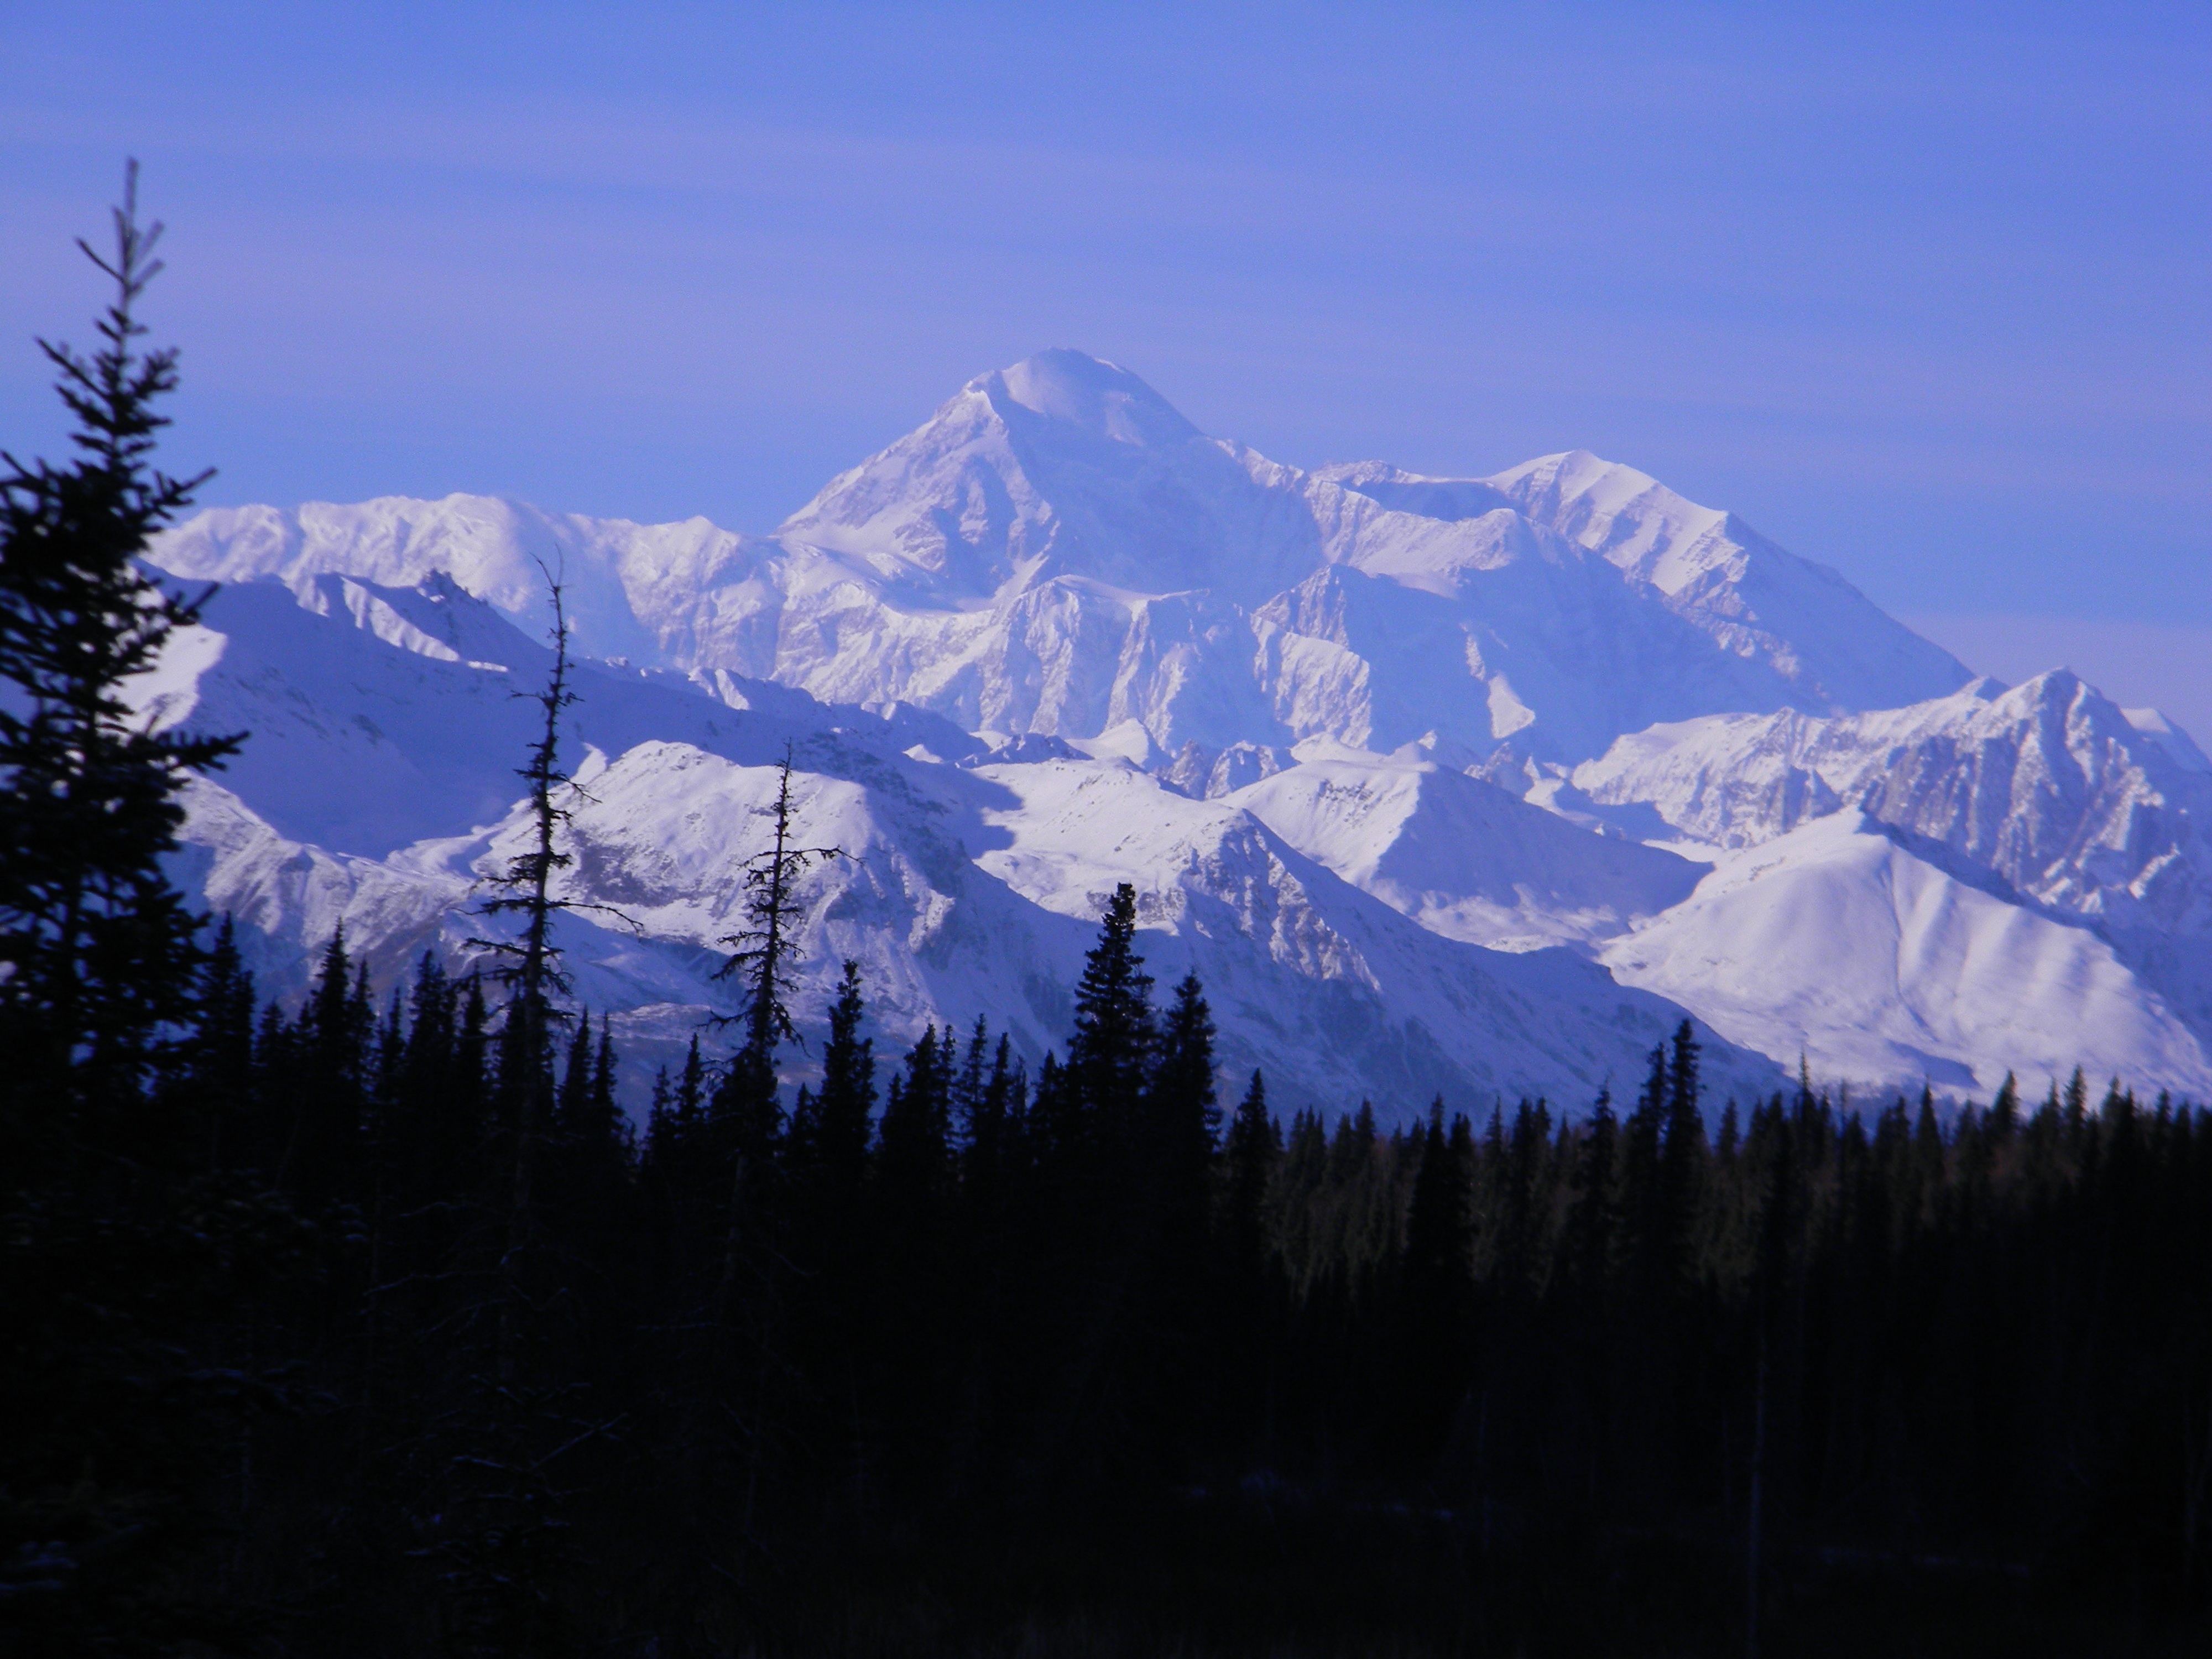
wilderness, mountain, snow, winter, peak, mountain range, snowcapped, ridge, summit, outdoors, alps, plateau, alaska, denali, landform, mckinley, geographical feature, atmospheric phenomenon, mountainous landforms